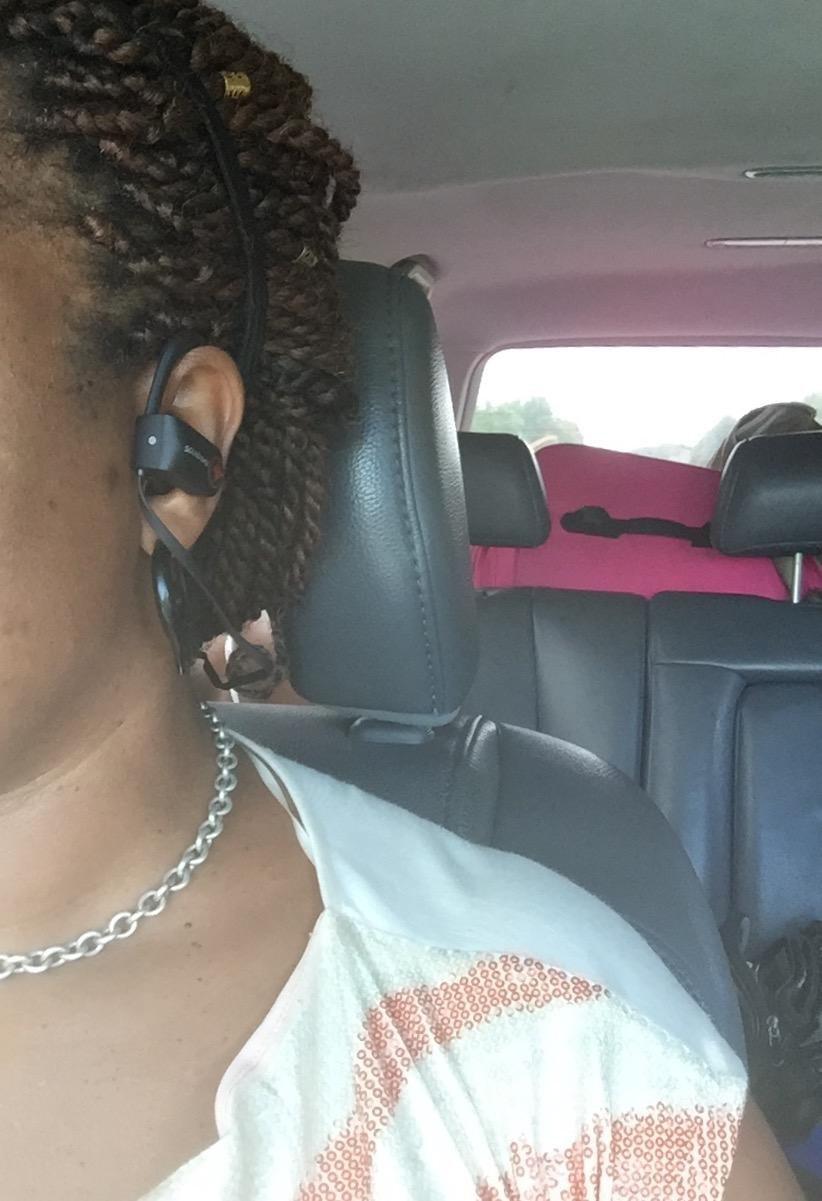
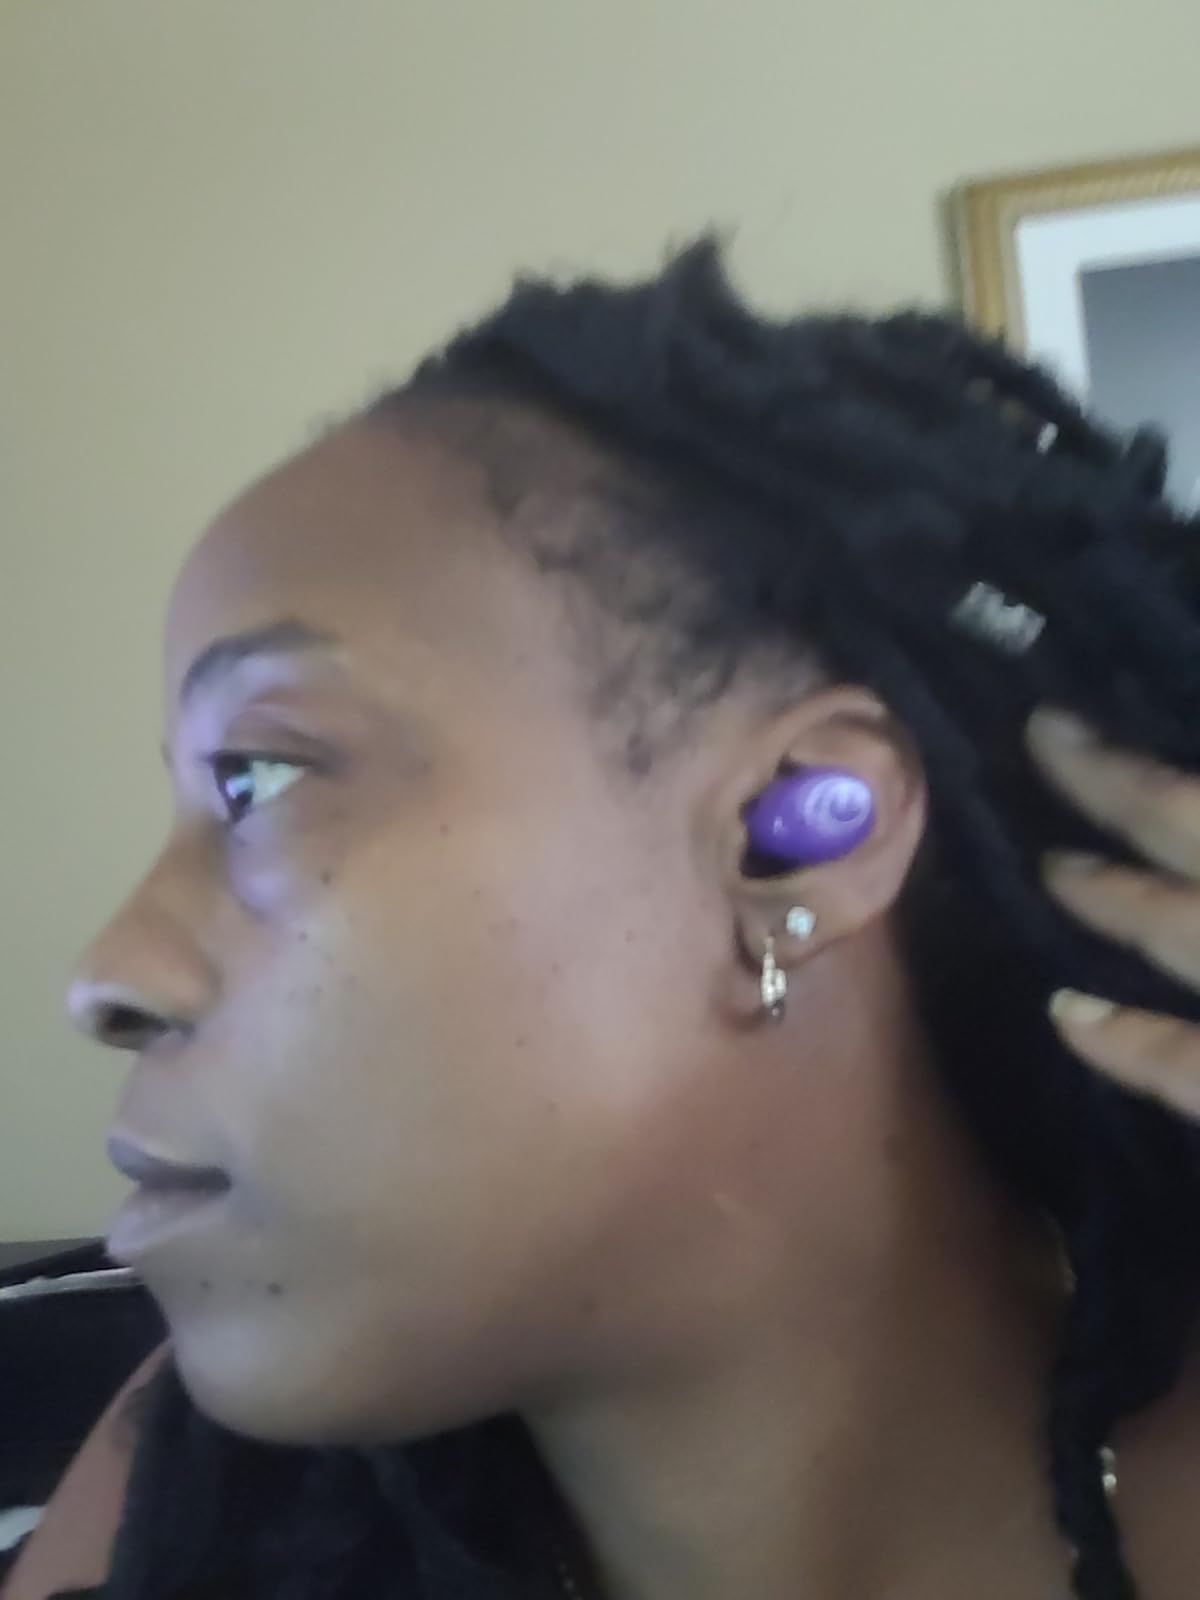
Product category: earbuds
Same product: no